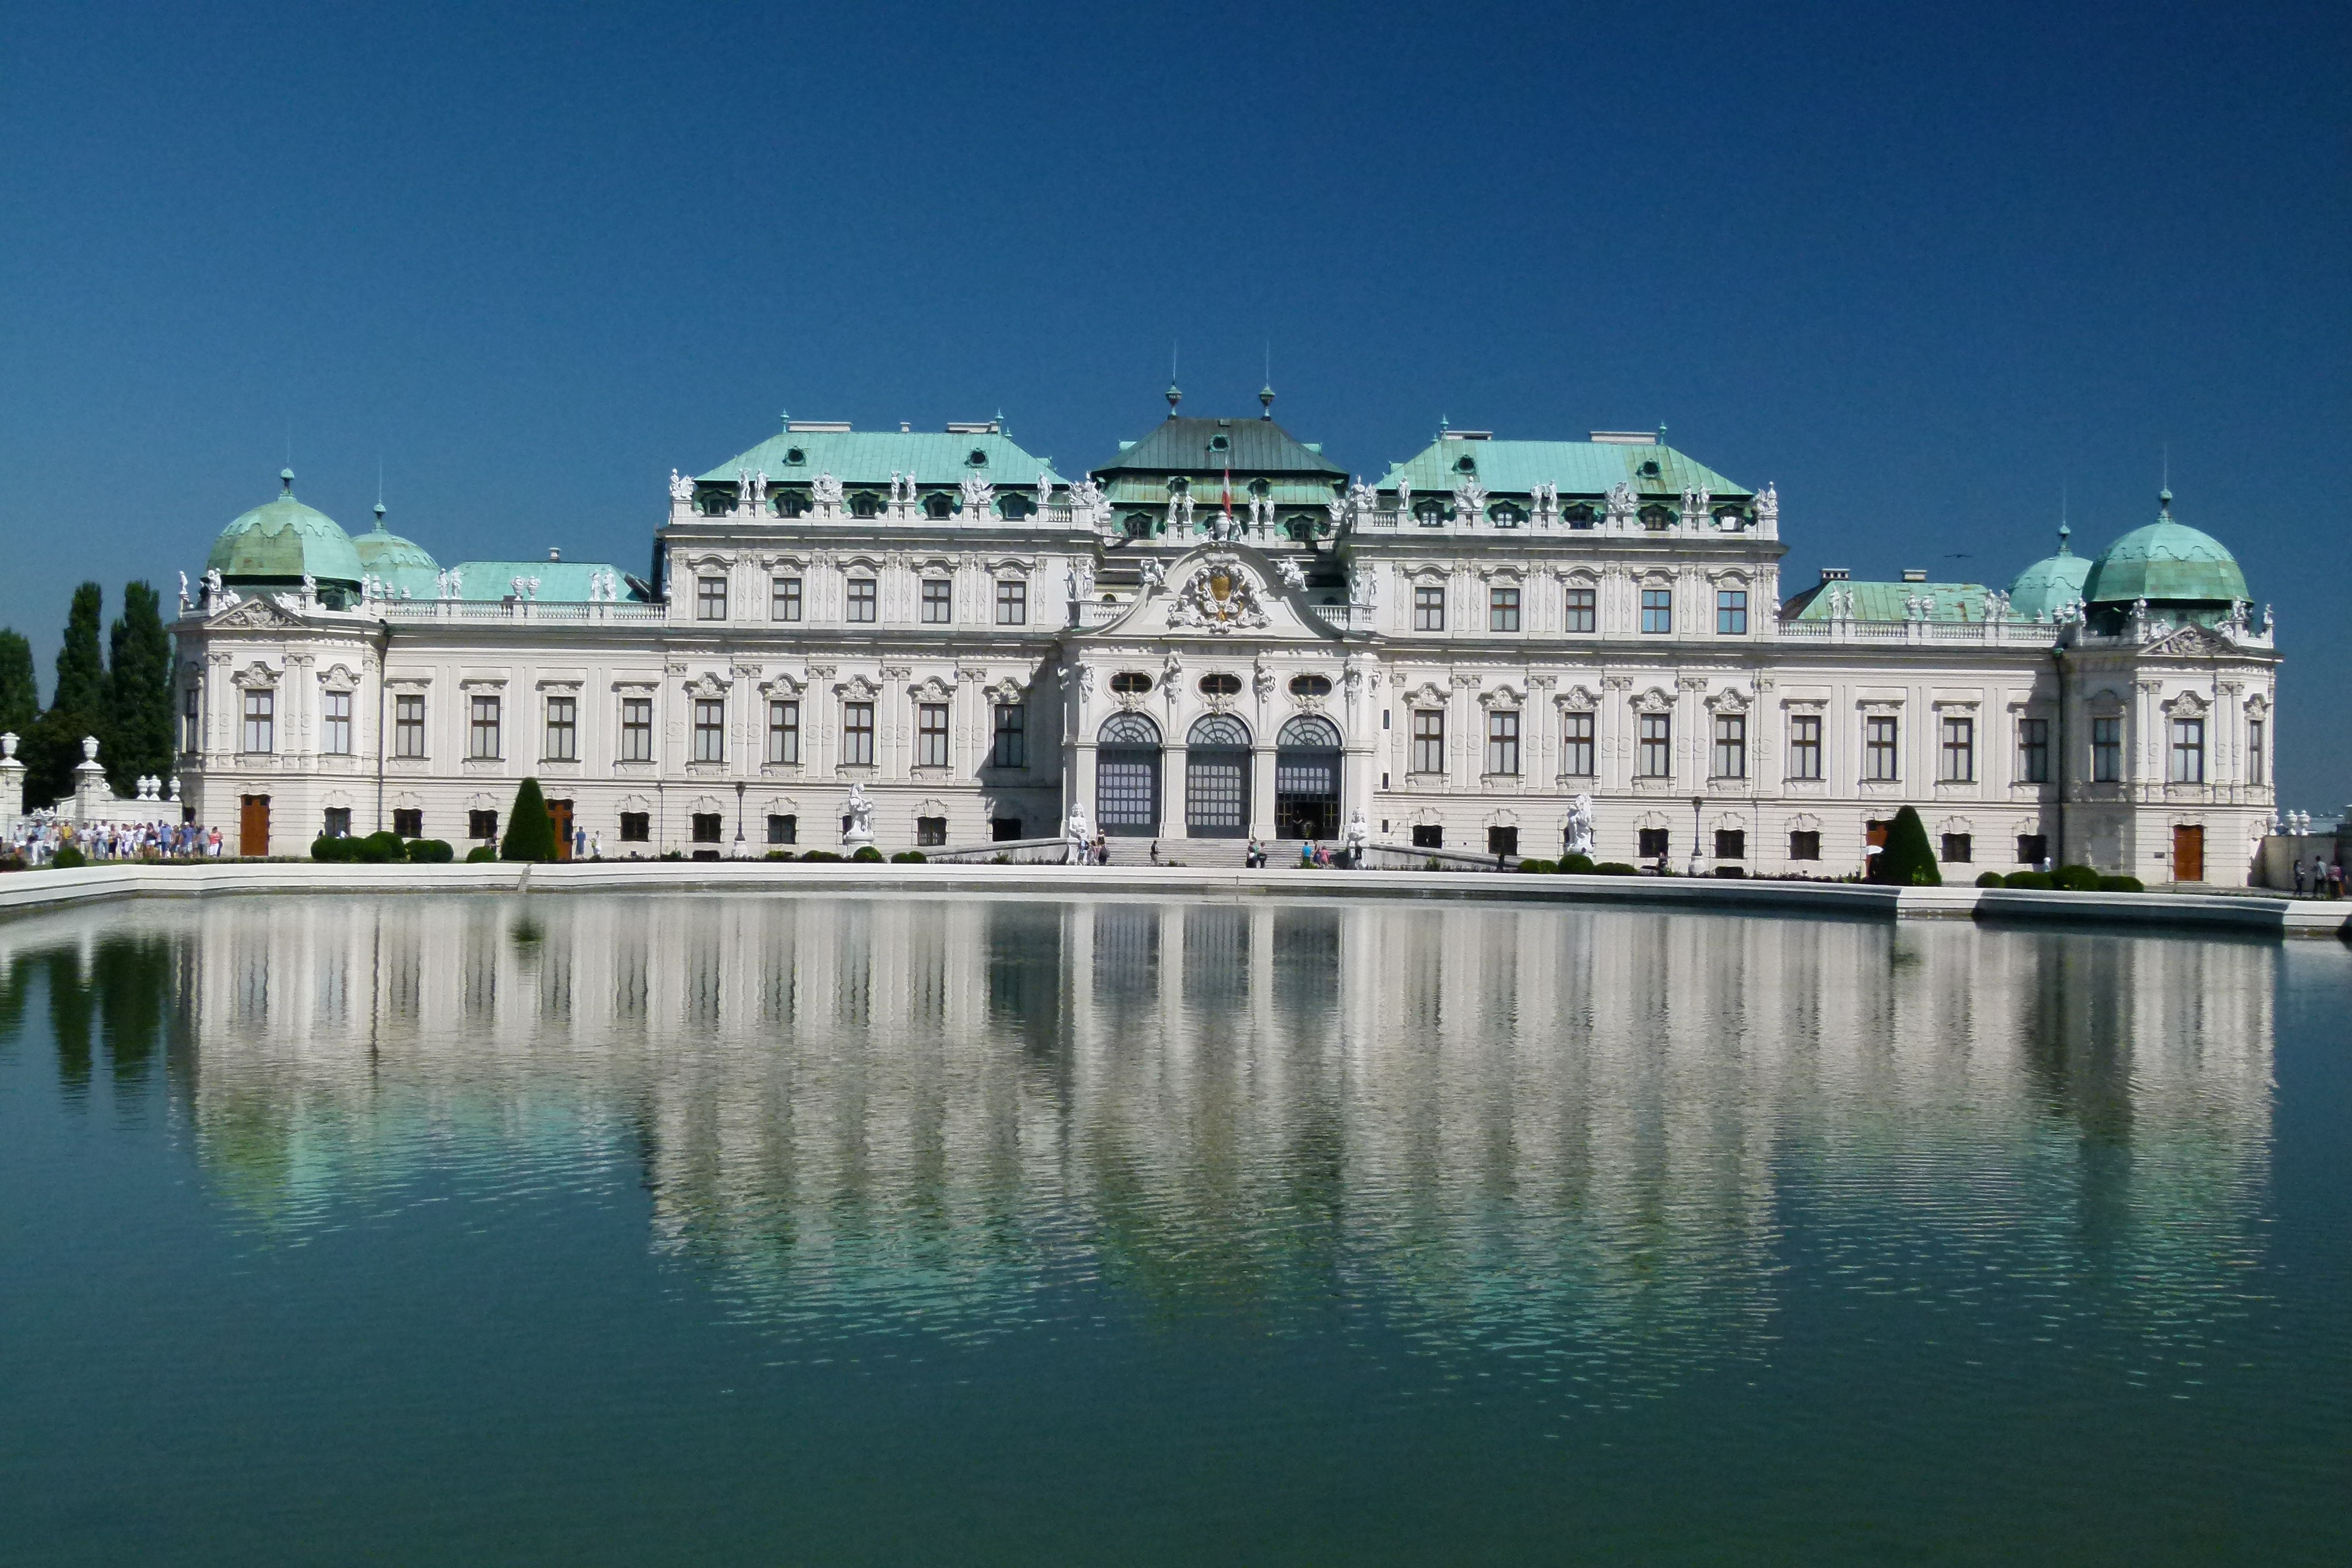
water, building, chateau, palace, cityscape, reflection, castle, landmark, austria, vienna, estate, belvedere, mirror image